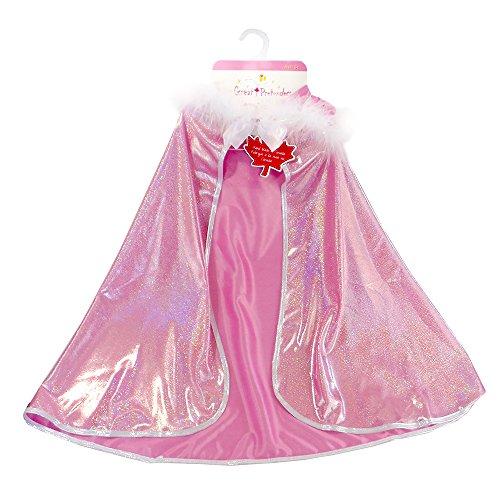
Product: Great Pretenders Glitter Princess Cape Dress-Up Play
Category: Toys & Games | Dress Up & Pretend Play | Accessories
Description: Match with the glitter Princess hat for the full glitter effect, or pair with any of our Princess accessories- this cape is sure to shine.
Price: $19.99
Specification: ProductDimensions:25x40x0.2inches|ItemWeight:3.84ounces|ShippingWeight:4.8ounces(Viewshippingratesandpolicies)|DomesticShipping:ItemcanbeshippedwithinU.S.|InternationalShipping:ThisitemcanbeshippedtoselectcountriesoutsideoftheU.S.LearnMore|ASIN:B004RDL13G|Itemmodelnumber:50415|Manufacturerrecommendedage:36months-6years